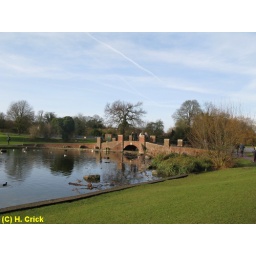
The bridge over the lake in St. Albans park. Taken on my Canon G9 Powershot Camera 26th December 2007